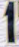
Number: 1